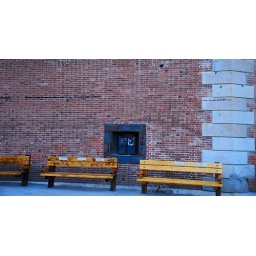
The wall with benches below the bridge on the south side